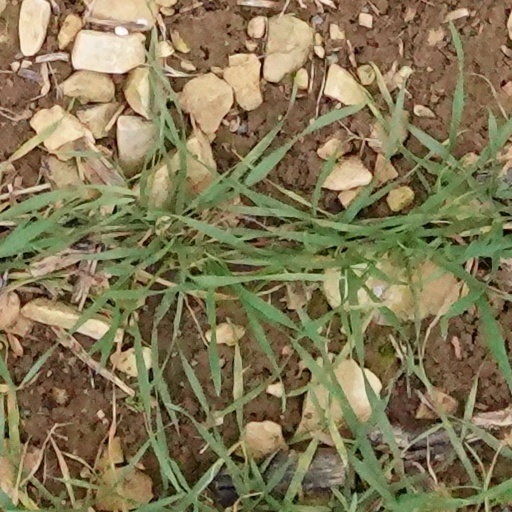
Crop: wheat